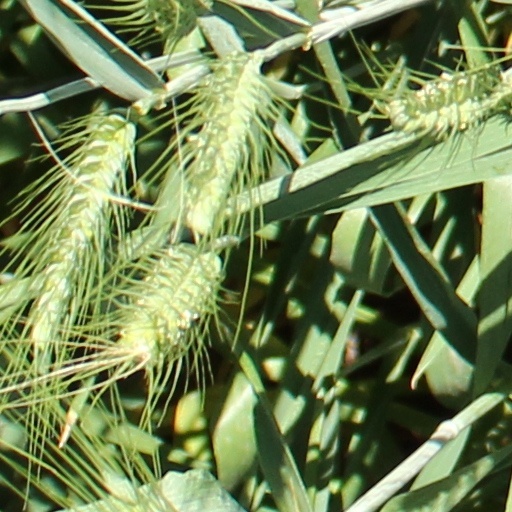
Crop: wheat